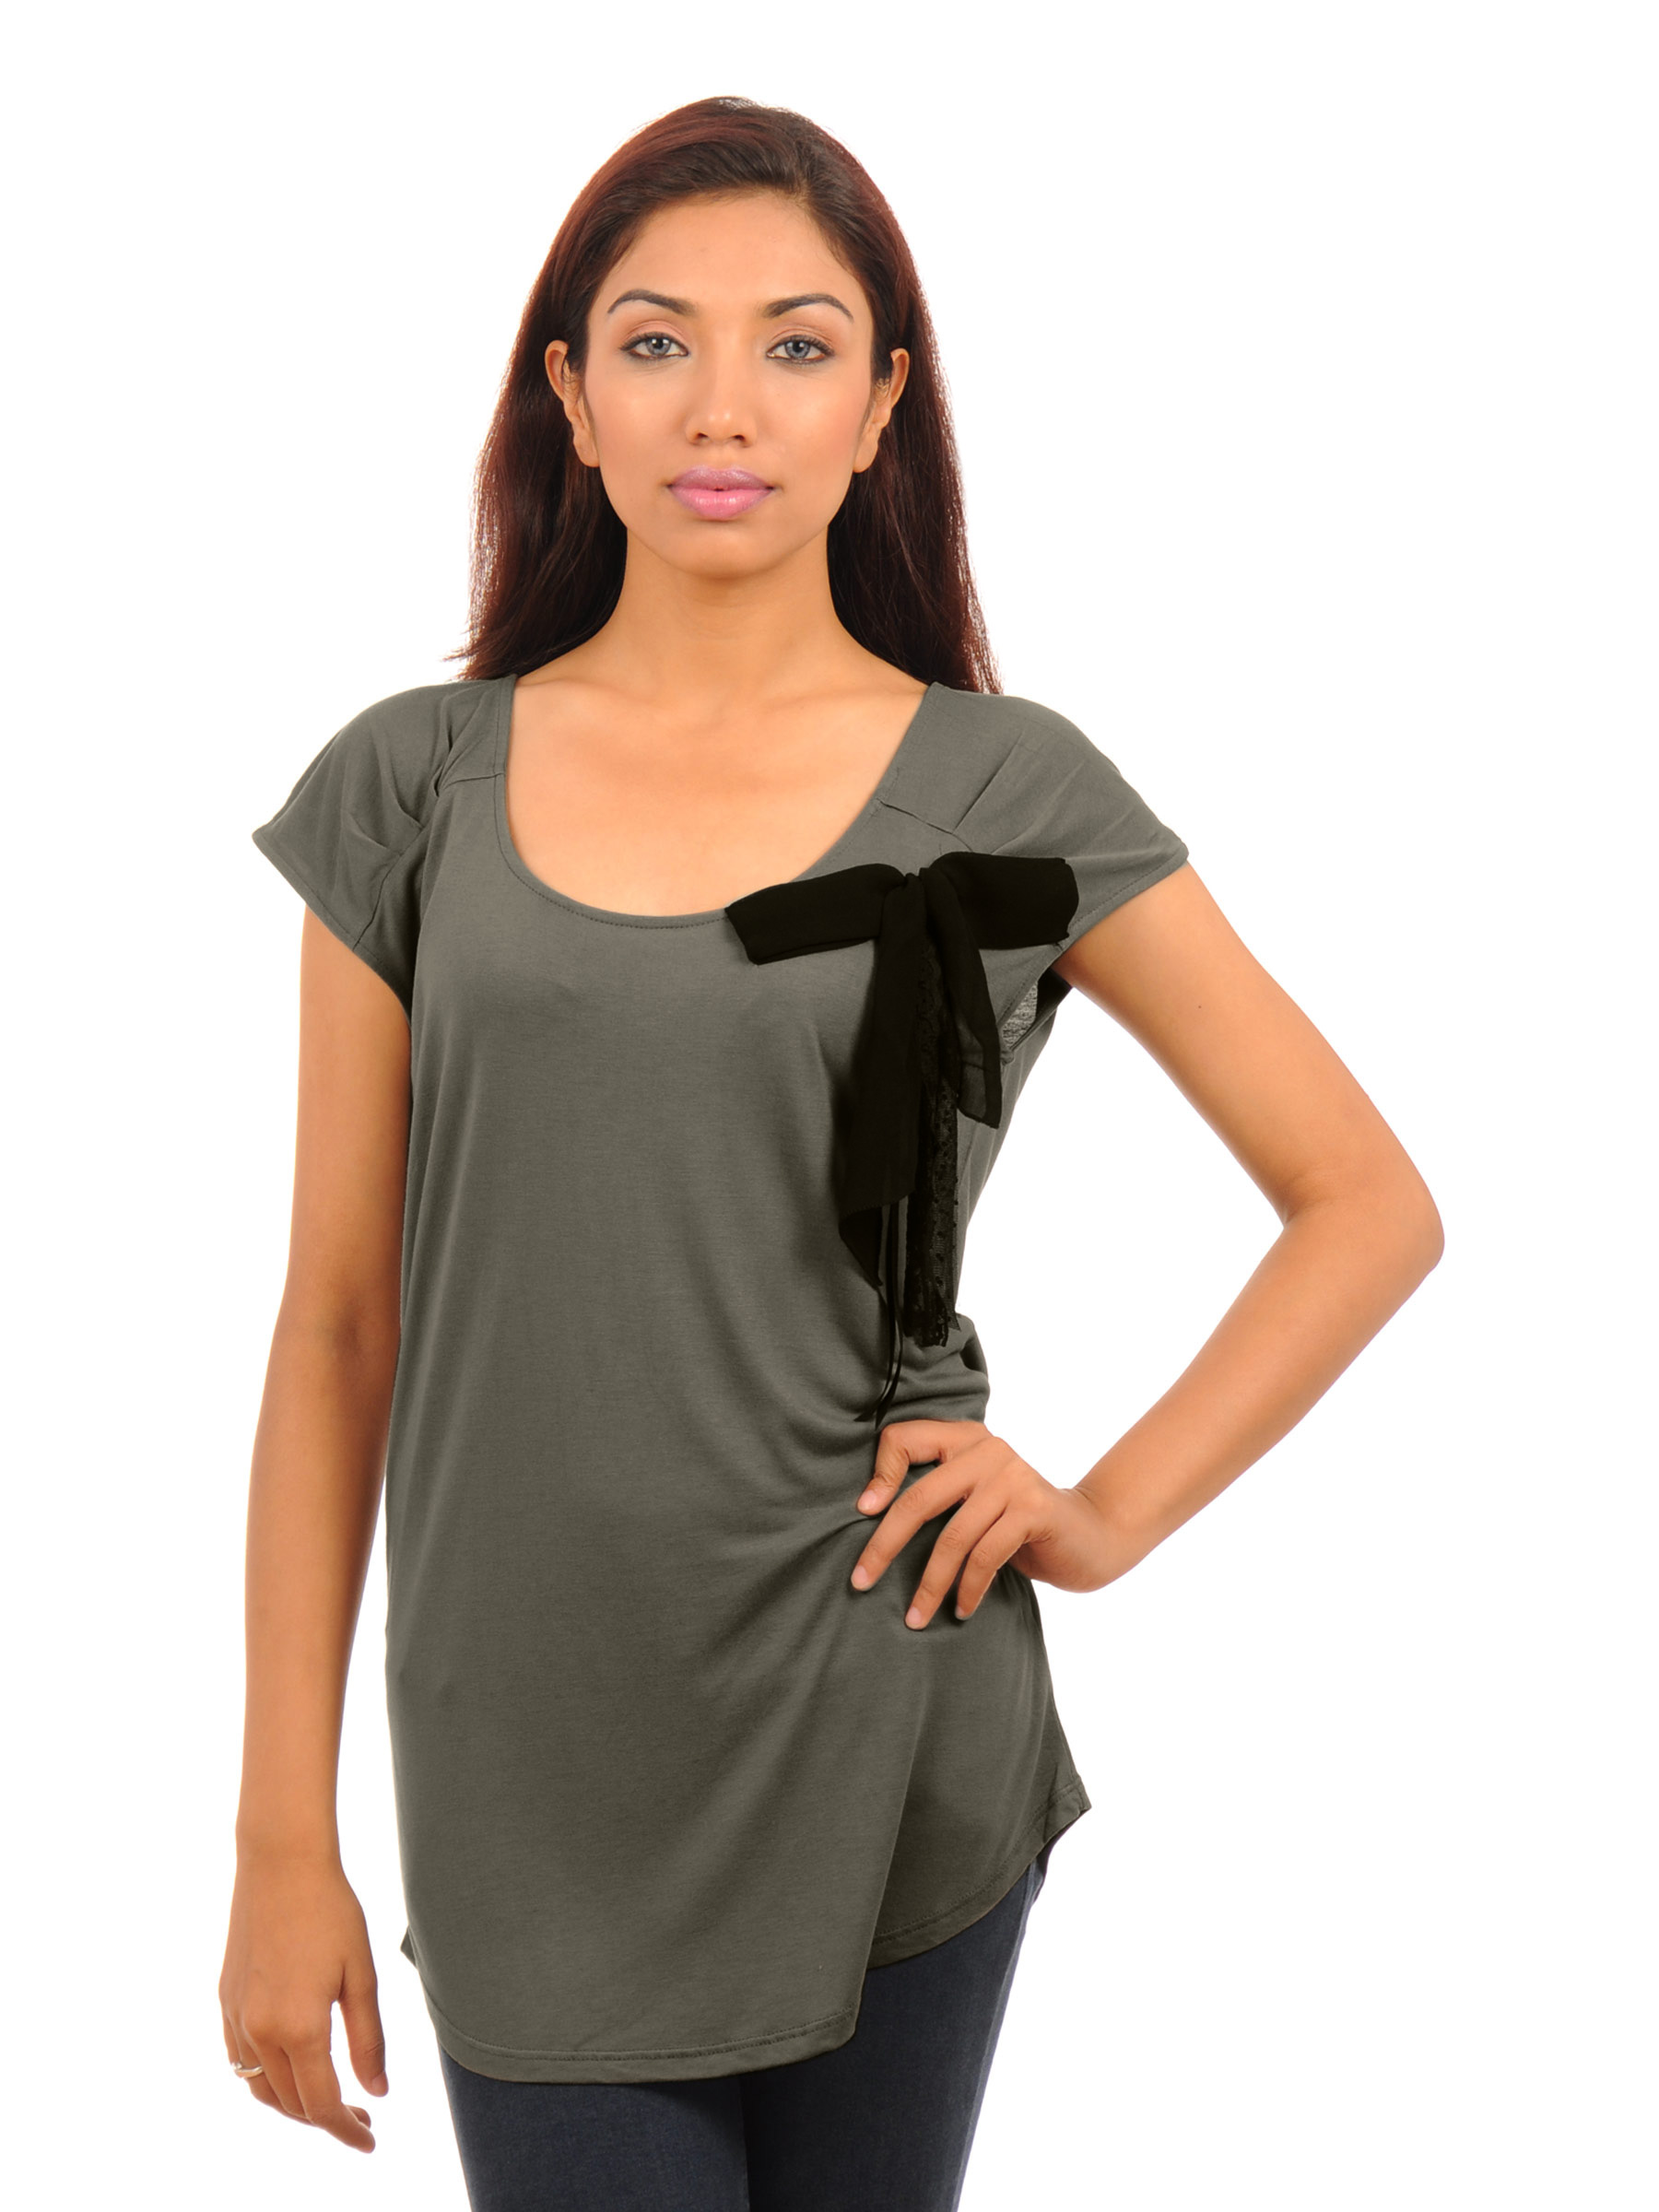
United Colors of Benetton Women Light Winter Grey Tops
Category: Apparel / Topwear / Tops
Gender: Women
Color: Grey
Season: Fall 2011
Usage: Casual